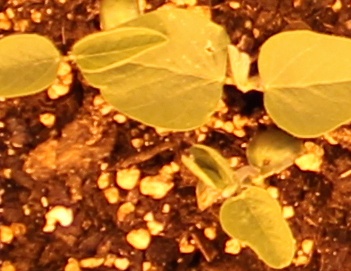
Label: Soybean